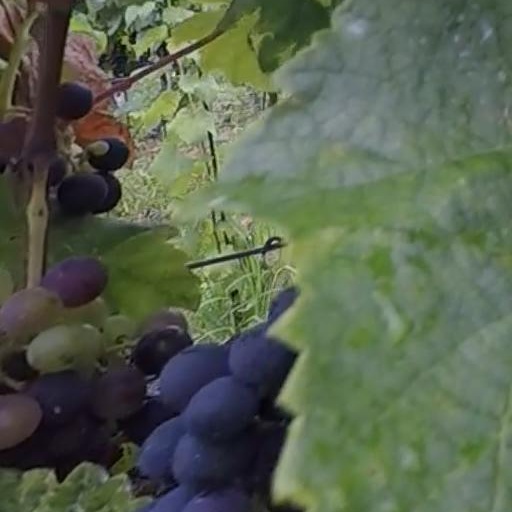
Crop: grape